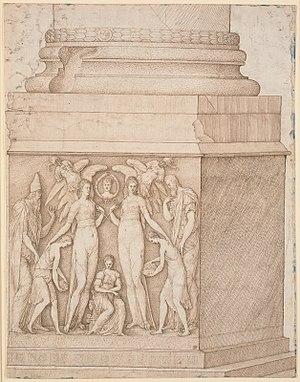
La colonne de Constantin, aussi appelée « colonne de porphyre » ou « colonne brulée » est une colonne commémorative érigée en 328 sur ordre de l’empereur Constantin Iᵉʳ. Elle est formée de futs de marbre de porphyre reliés entre eux par des cercles de métal. Elle commémore la fondation de Constantinople comme « Nouvelle Rome » et capitale de l’Empire romain. Sur la colonne se trouvait à l’origine une statue de Constantin le Grand représenté comme le dieu soleil; après que la statue ait été renversée lors d’une tempête en 1106, elle fut remplacée sous l’empereur Manuel Iᵉʳ par un bloc supportant une croix.